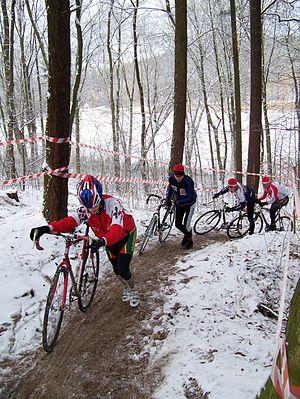
Le cyclo-cross est une discipline cycliste se pratiquant à l'automne et durant l'hiver. Le circuit est composé de chemins, de prairies, voire de sable, comme sur le cyclo-cross de Coxyde, et d'un peu de route ; des obstacles artificiels sont placés sur le circuit afin de contraindre les participants à poser pied à terre et à transporter le vélo. Pour sauter ces obstacles ponctuels certains pratiquent le saut du lapin.